Francis Aungier, 1st Baron Aungier of Longford

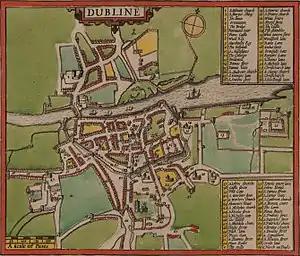
Dublin in 1610, as represented by John Speed.

In Dublin, Aungier's residence was in a mansion at the site of the White Friars, the dissolved Carmelite Friary. Although many accounts state that he held this in the time of Queen Elizabeth, the patent of licence for alderman Robert Ball to alienate the house and all its hereditaments to Aungier's nominee of choice, to the use of Sir Francis and his heirs forever, is dated to 1 February in the 14th year of James I (i.e. 1617/18). In 1619, briefly, during the vacancy created by the death of the Lord Chancellor of Ireland Archbishop Thomas Jones, he was jointly a commissioner of the Great Seal of Ireland with Sir William Jones and Sir William Methold, until the appointment of Adam Loftus, 1st Viscount Loftus as Chancellor.